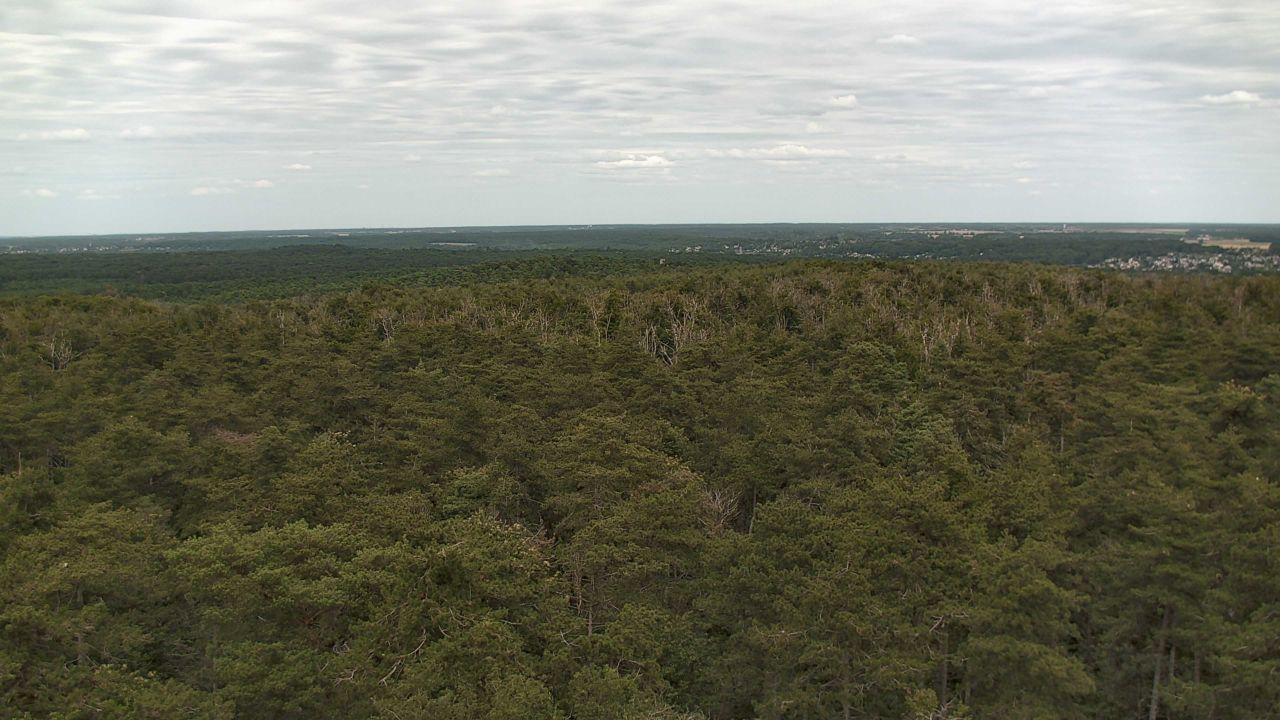
Fire: no
Smoke: yes